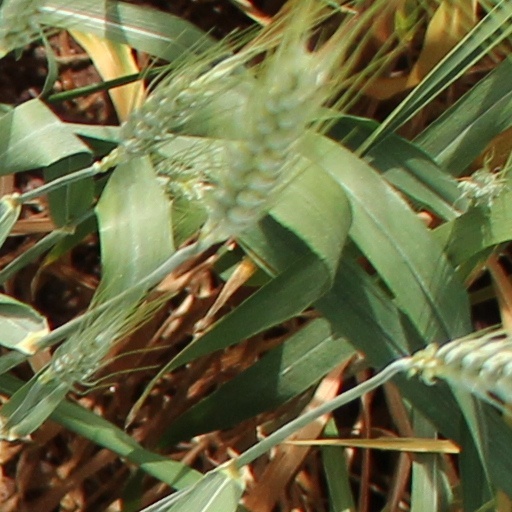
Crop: wheat